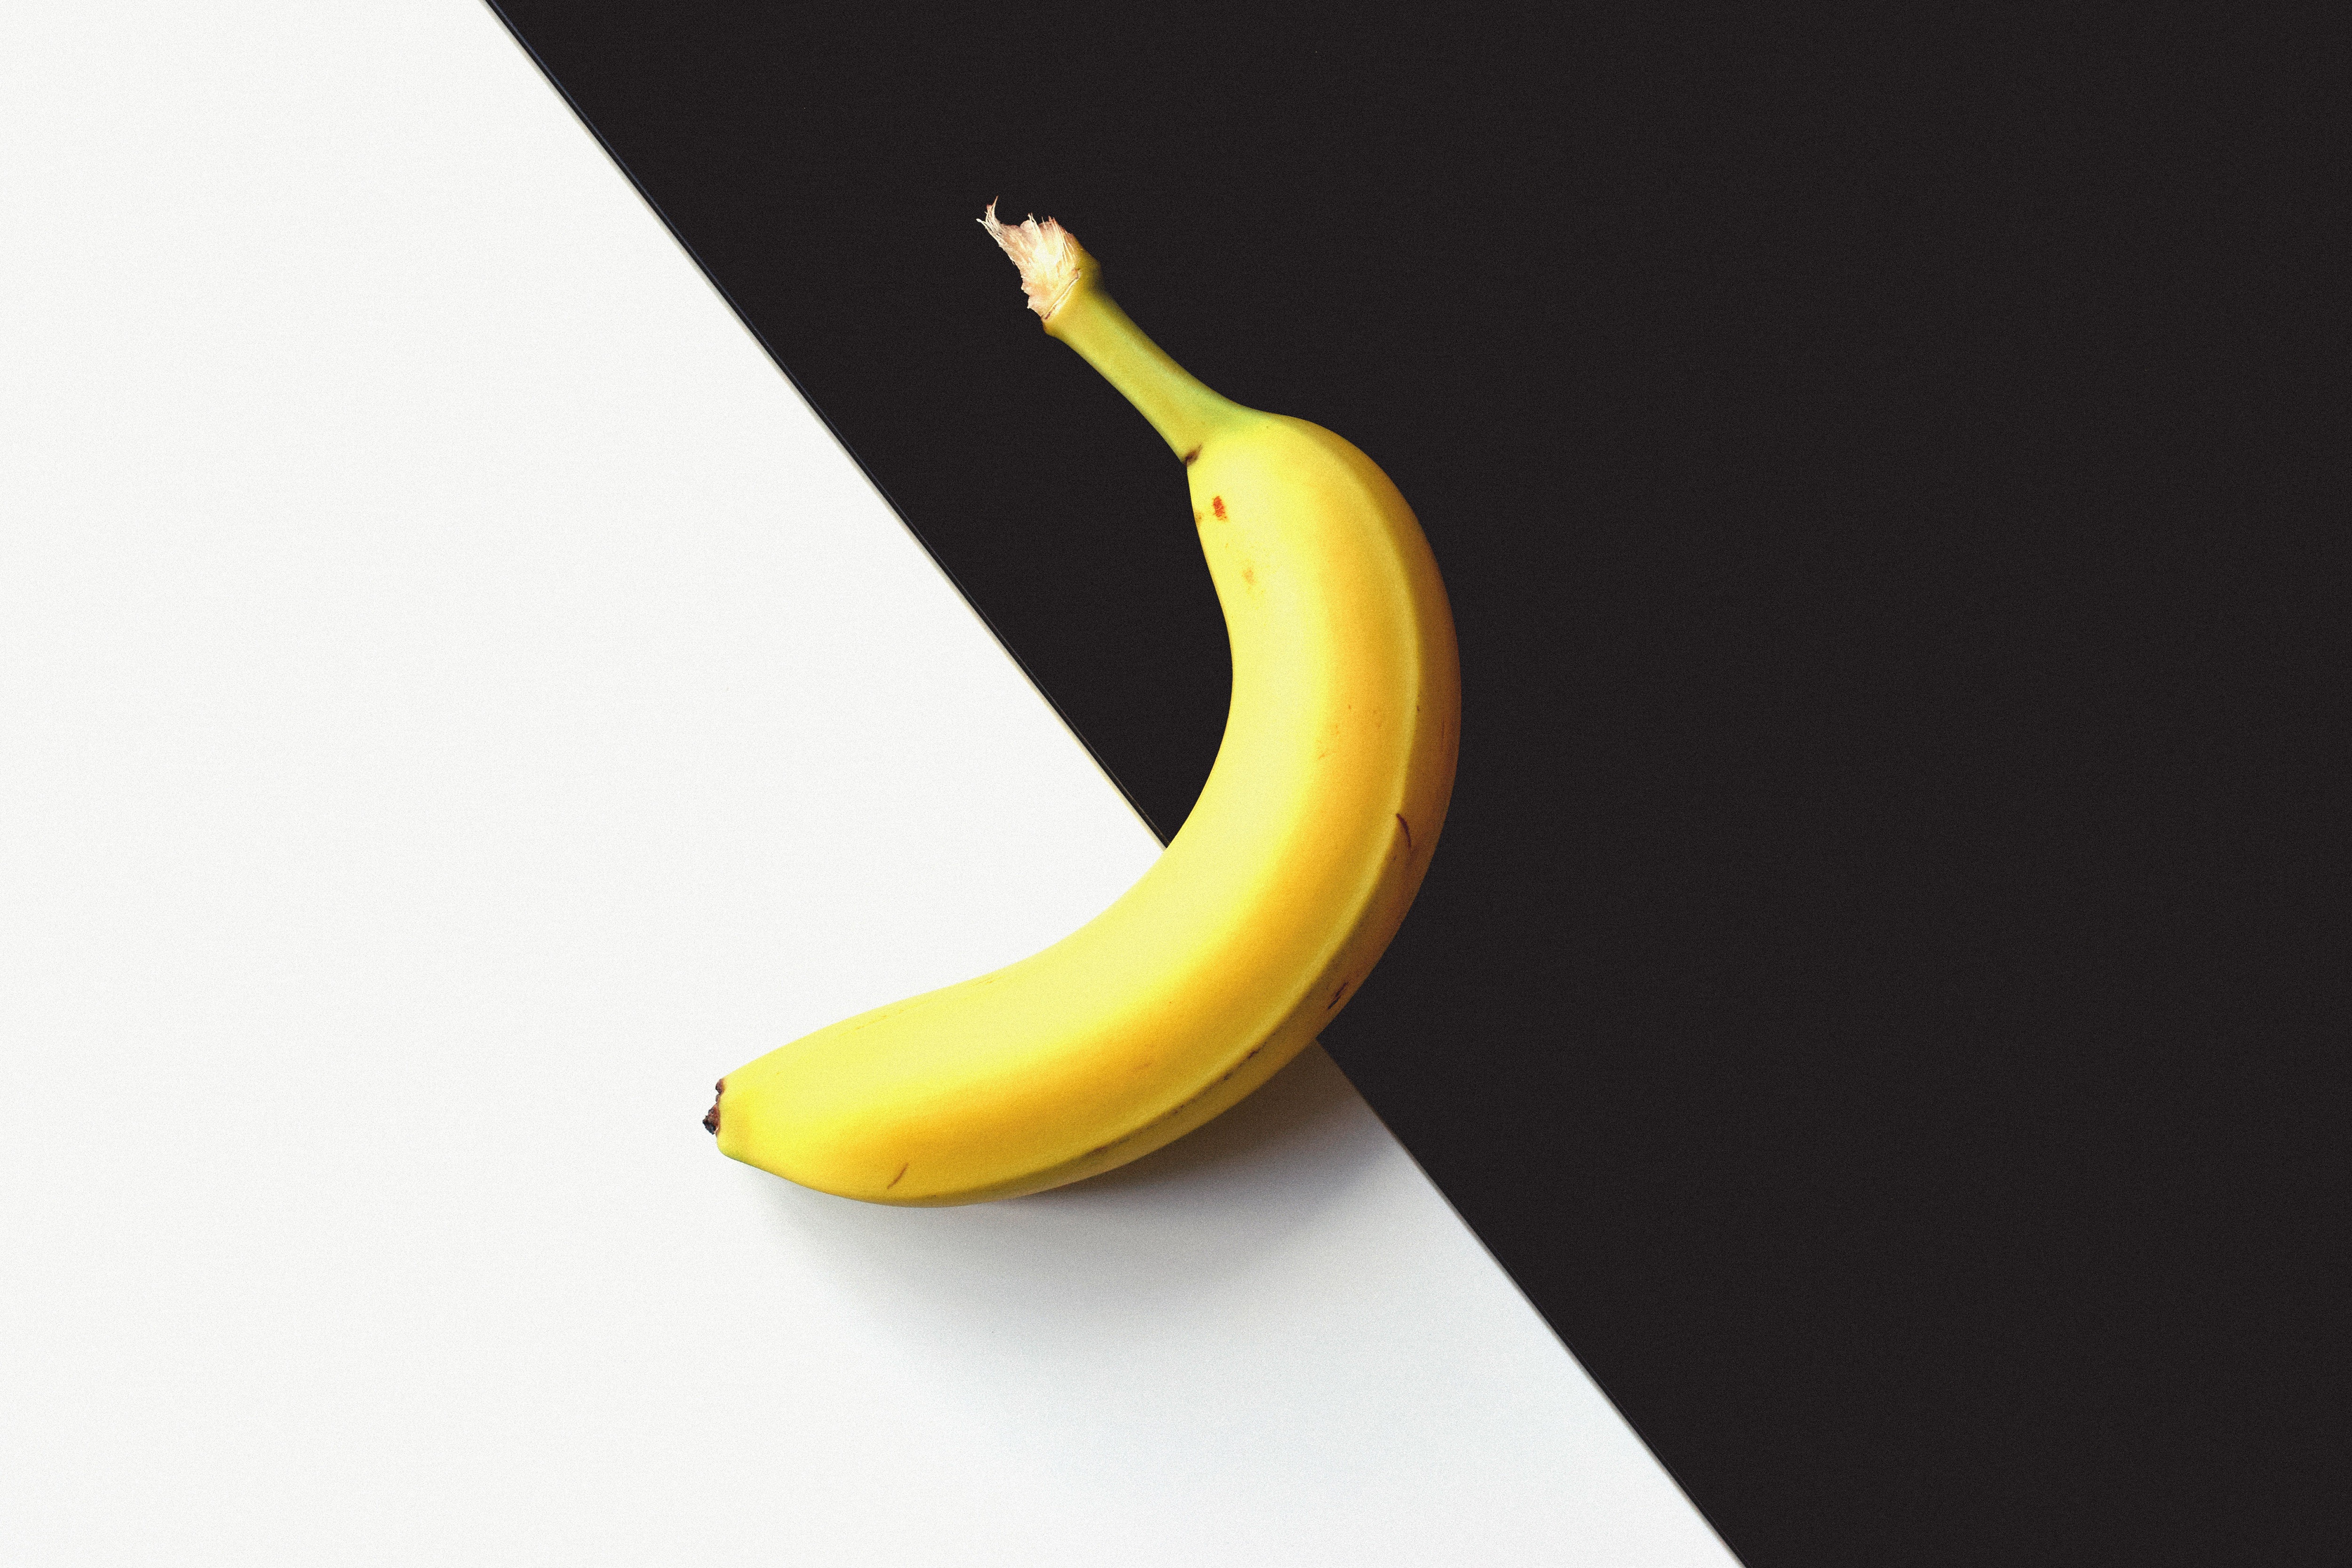
banana family, banana, yellow, plant, cooking plantain, fruit, food, still life photography, legume